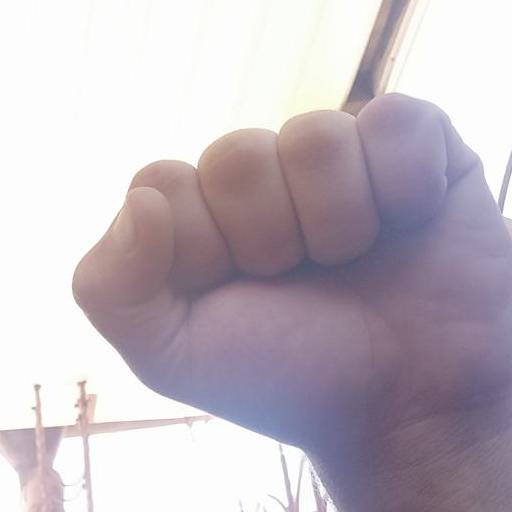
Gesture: fist